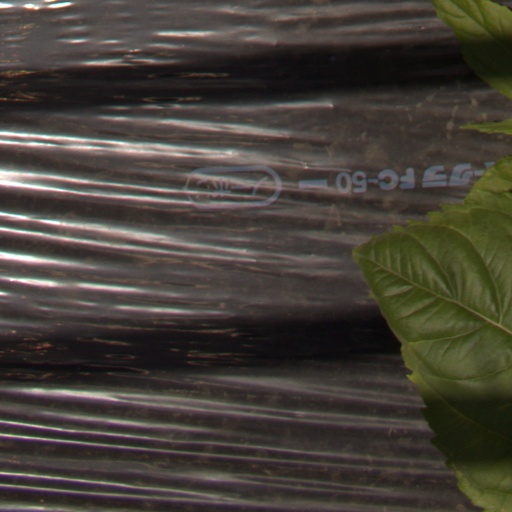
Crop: Jerusalem artichoke